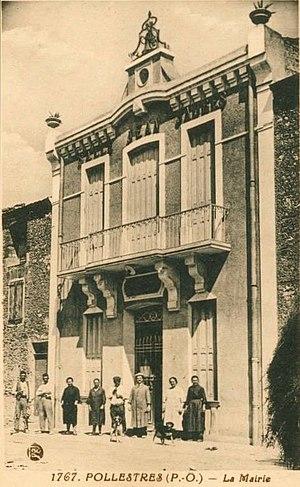
L'ancienne mairie de Pollestres
Cet article dresse une liste par ordre de mandat des maires de Pollestres.